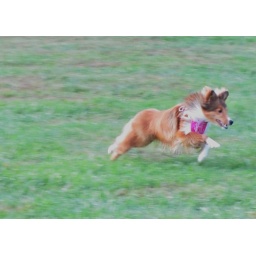
Kiyomi, free of her leash, racing around the ball field at Brown's Chapel Park.